NOAAS Murre II

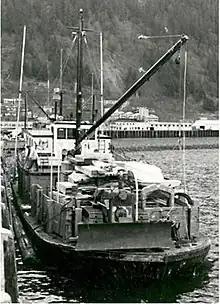
"Murre II" operating as a self-propelled barge, loaded with lumber and a bulldozer

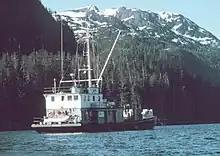
Starboard quarter view of "Murre II"

On 14 May 1949, the U.S. Army transferred "BSP-1915" to the United States Department of the Interior′s Fish and Wildlife Service (FWS) at Kodiak, Alaska. The FWS renamed the barge US FWS "Murre II" and assigned her Juneau, Alaska, as her home port. The FWS continued to operate her as a self-propelled barge, using her to haul cargo and personnel to stream watchmen at stream guard camps and to the FWS field station at Little Port Walter in Port Walter, Alaska. She also served as a floating base for FWS surveillance aircraft and their crews. In 1956, the Fish and Wildlife Service underwent a major reorganization in which it was renamed the United States Fish and Wildlife Service (USFWS) and its ocean-going ships like "Murre II" were consolidated under USFWS's new Bureau of Commercial Fisheries (BCF). Later that year, on 11 November 1956, "Murre II" suffered minor damage due to a blow-back in her engine room furnace which caused an explosion and fire.